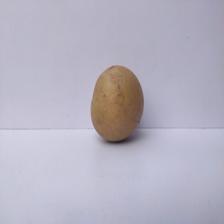
Size: Large